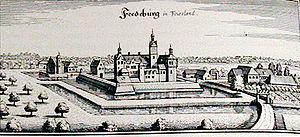
Le château fort de Friedeburg est un château fort du Moyen Âge tardif, dont on peut encore voir les ruines à Friedeburg, dans l’arrondissement de Wittmund en Basse-Saxe.
Friedeburg est une commune et station balnéaire agréée de l’arrondissement de Wittmund en Basse-Saxe. Elle borde par l'Est les contreforts du geest de Frise-orientale, dont les avancées mordent les polders du Nord-Est. Avec 164 km² Friedeburg est par sa superficie la 3ᵉ commune de Frise orientale. Elle compte 10 500 habitants et sa densité, 64 hab./km², est l'une des plus faibles d'Allemagne. Friedeburg offre les trois principaux paysages de la Mer du Nord : les marécages, le bocage de geest et les tourbières.